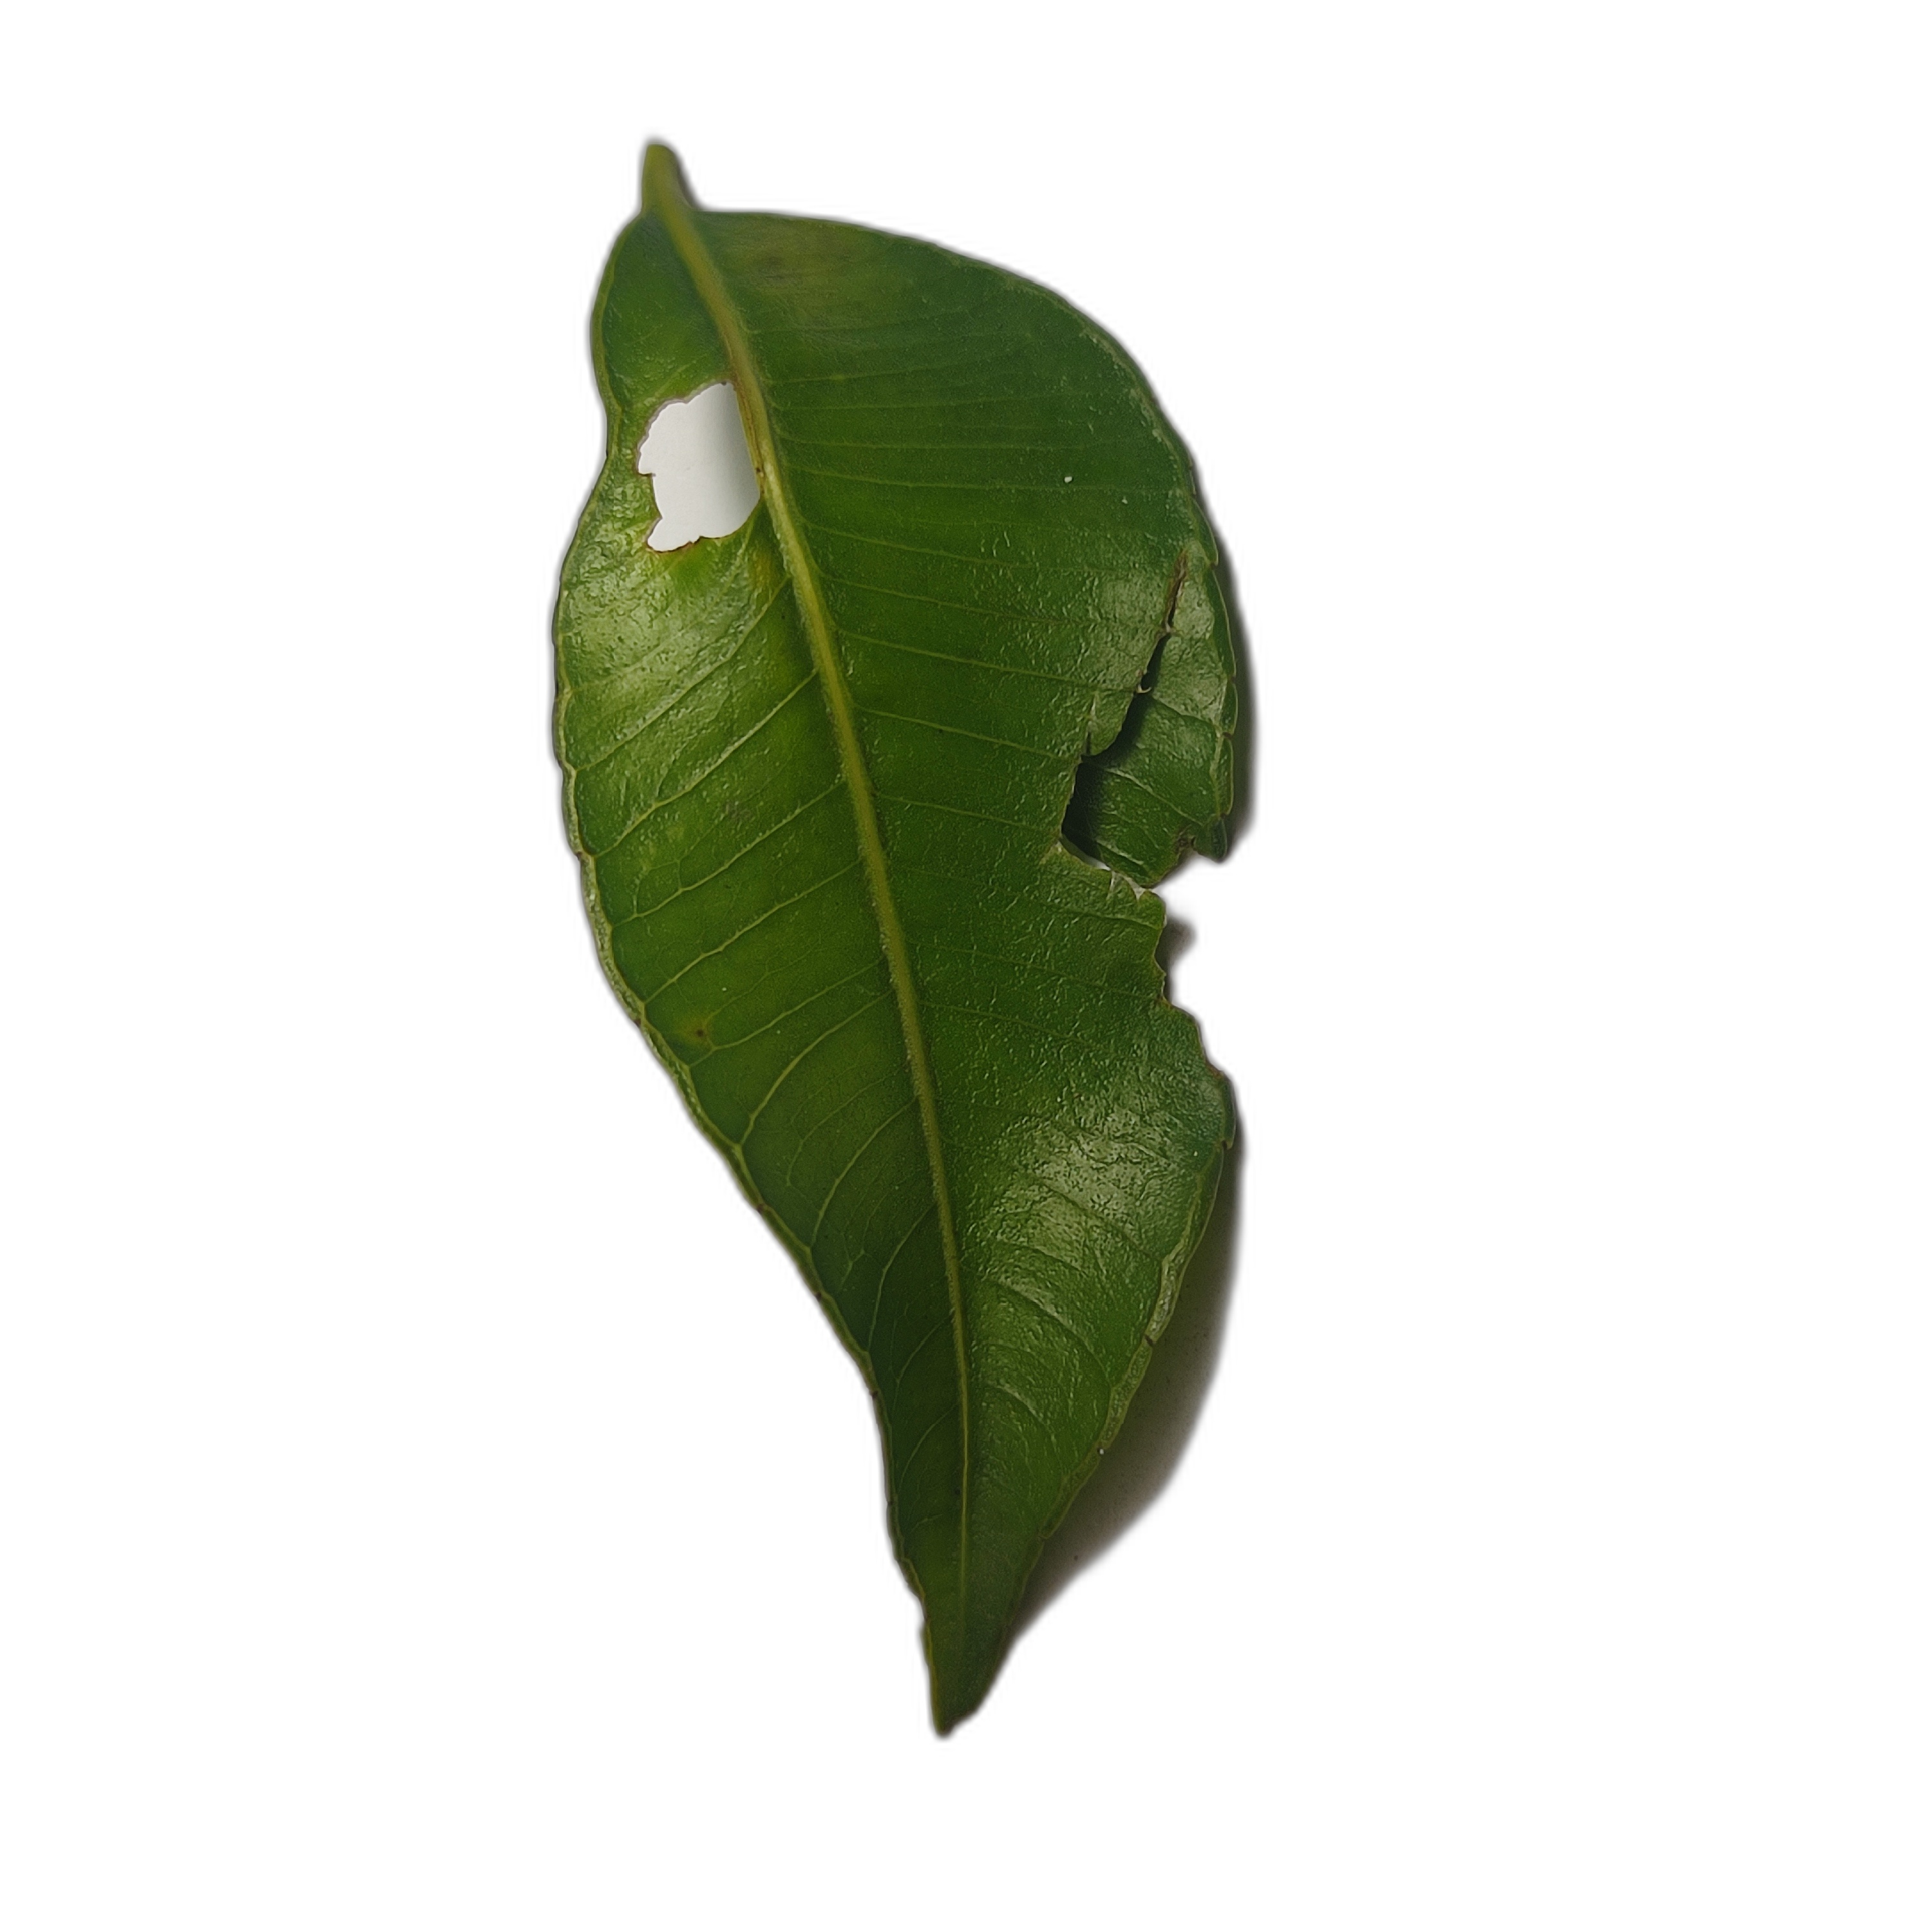
Label: not_healthy